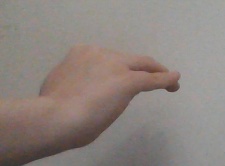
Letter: haa